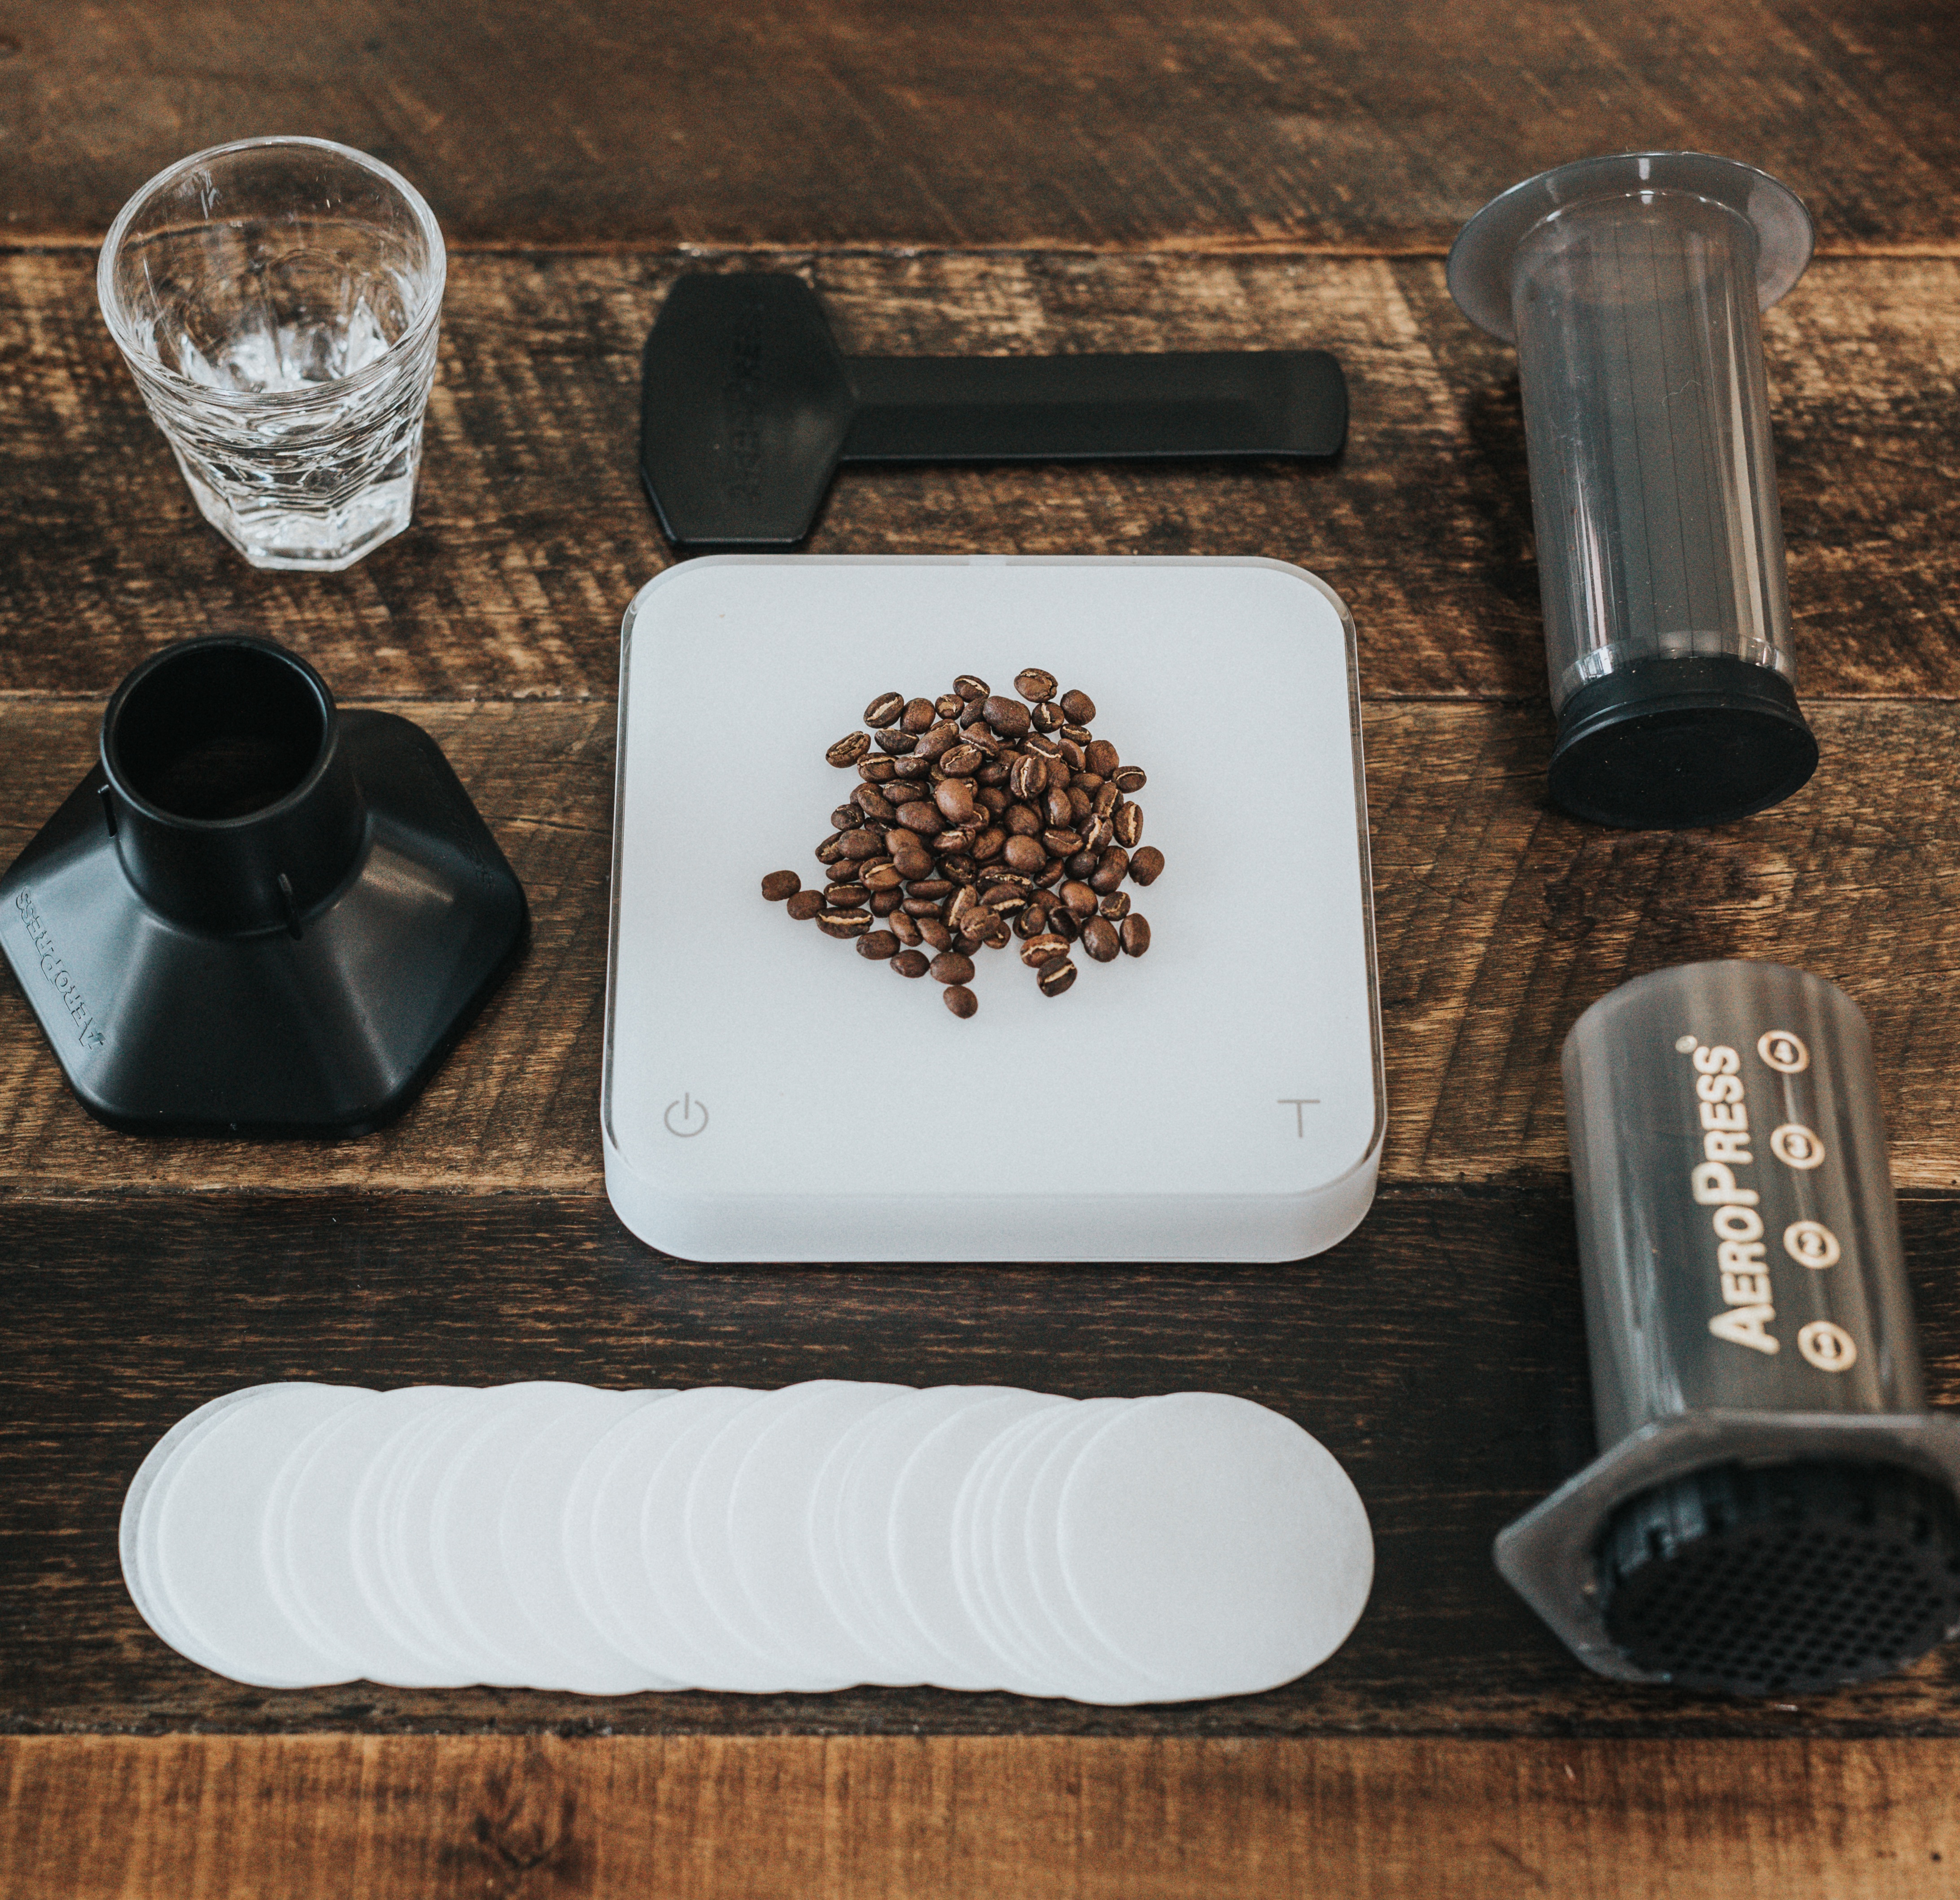
cup, meal, food, drink, baking, coffee cup, flavor